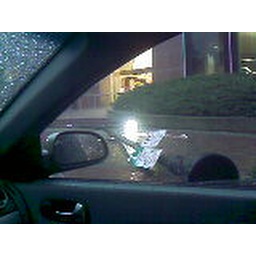
This street lamp was struck by lightning it is located in front of the finacial center on 20th Street.